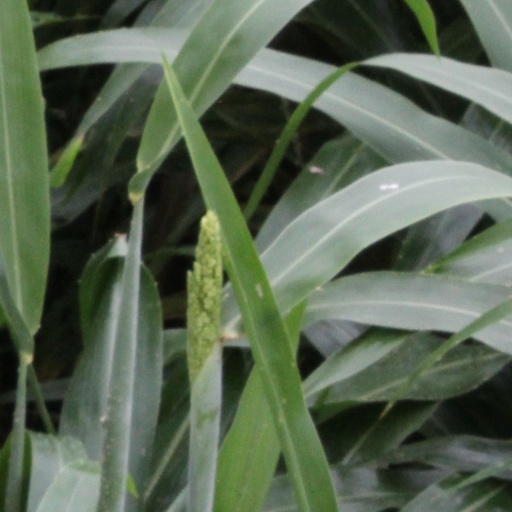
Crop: sorghum